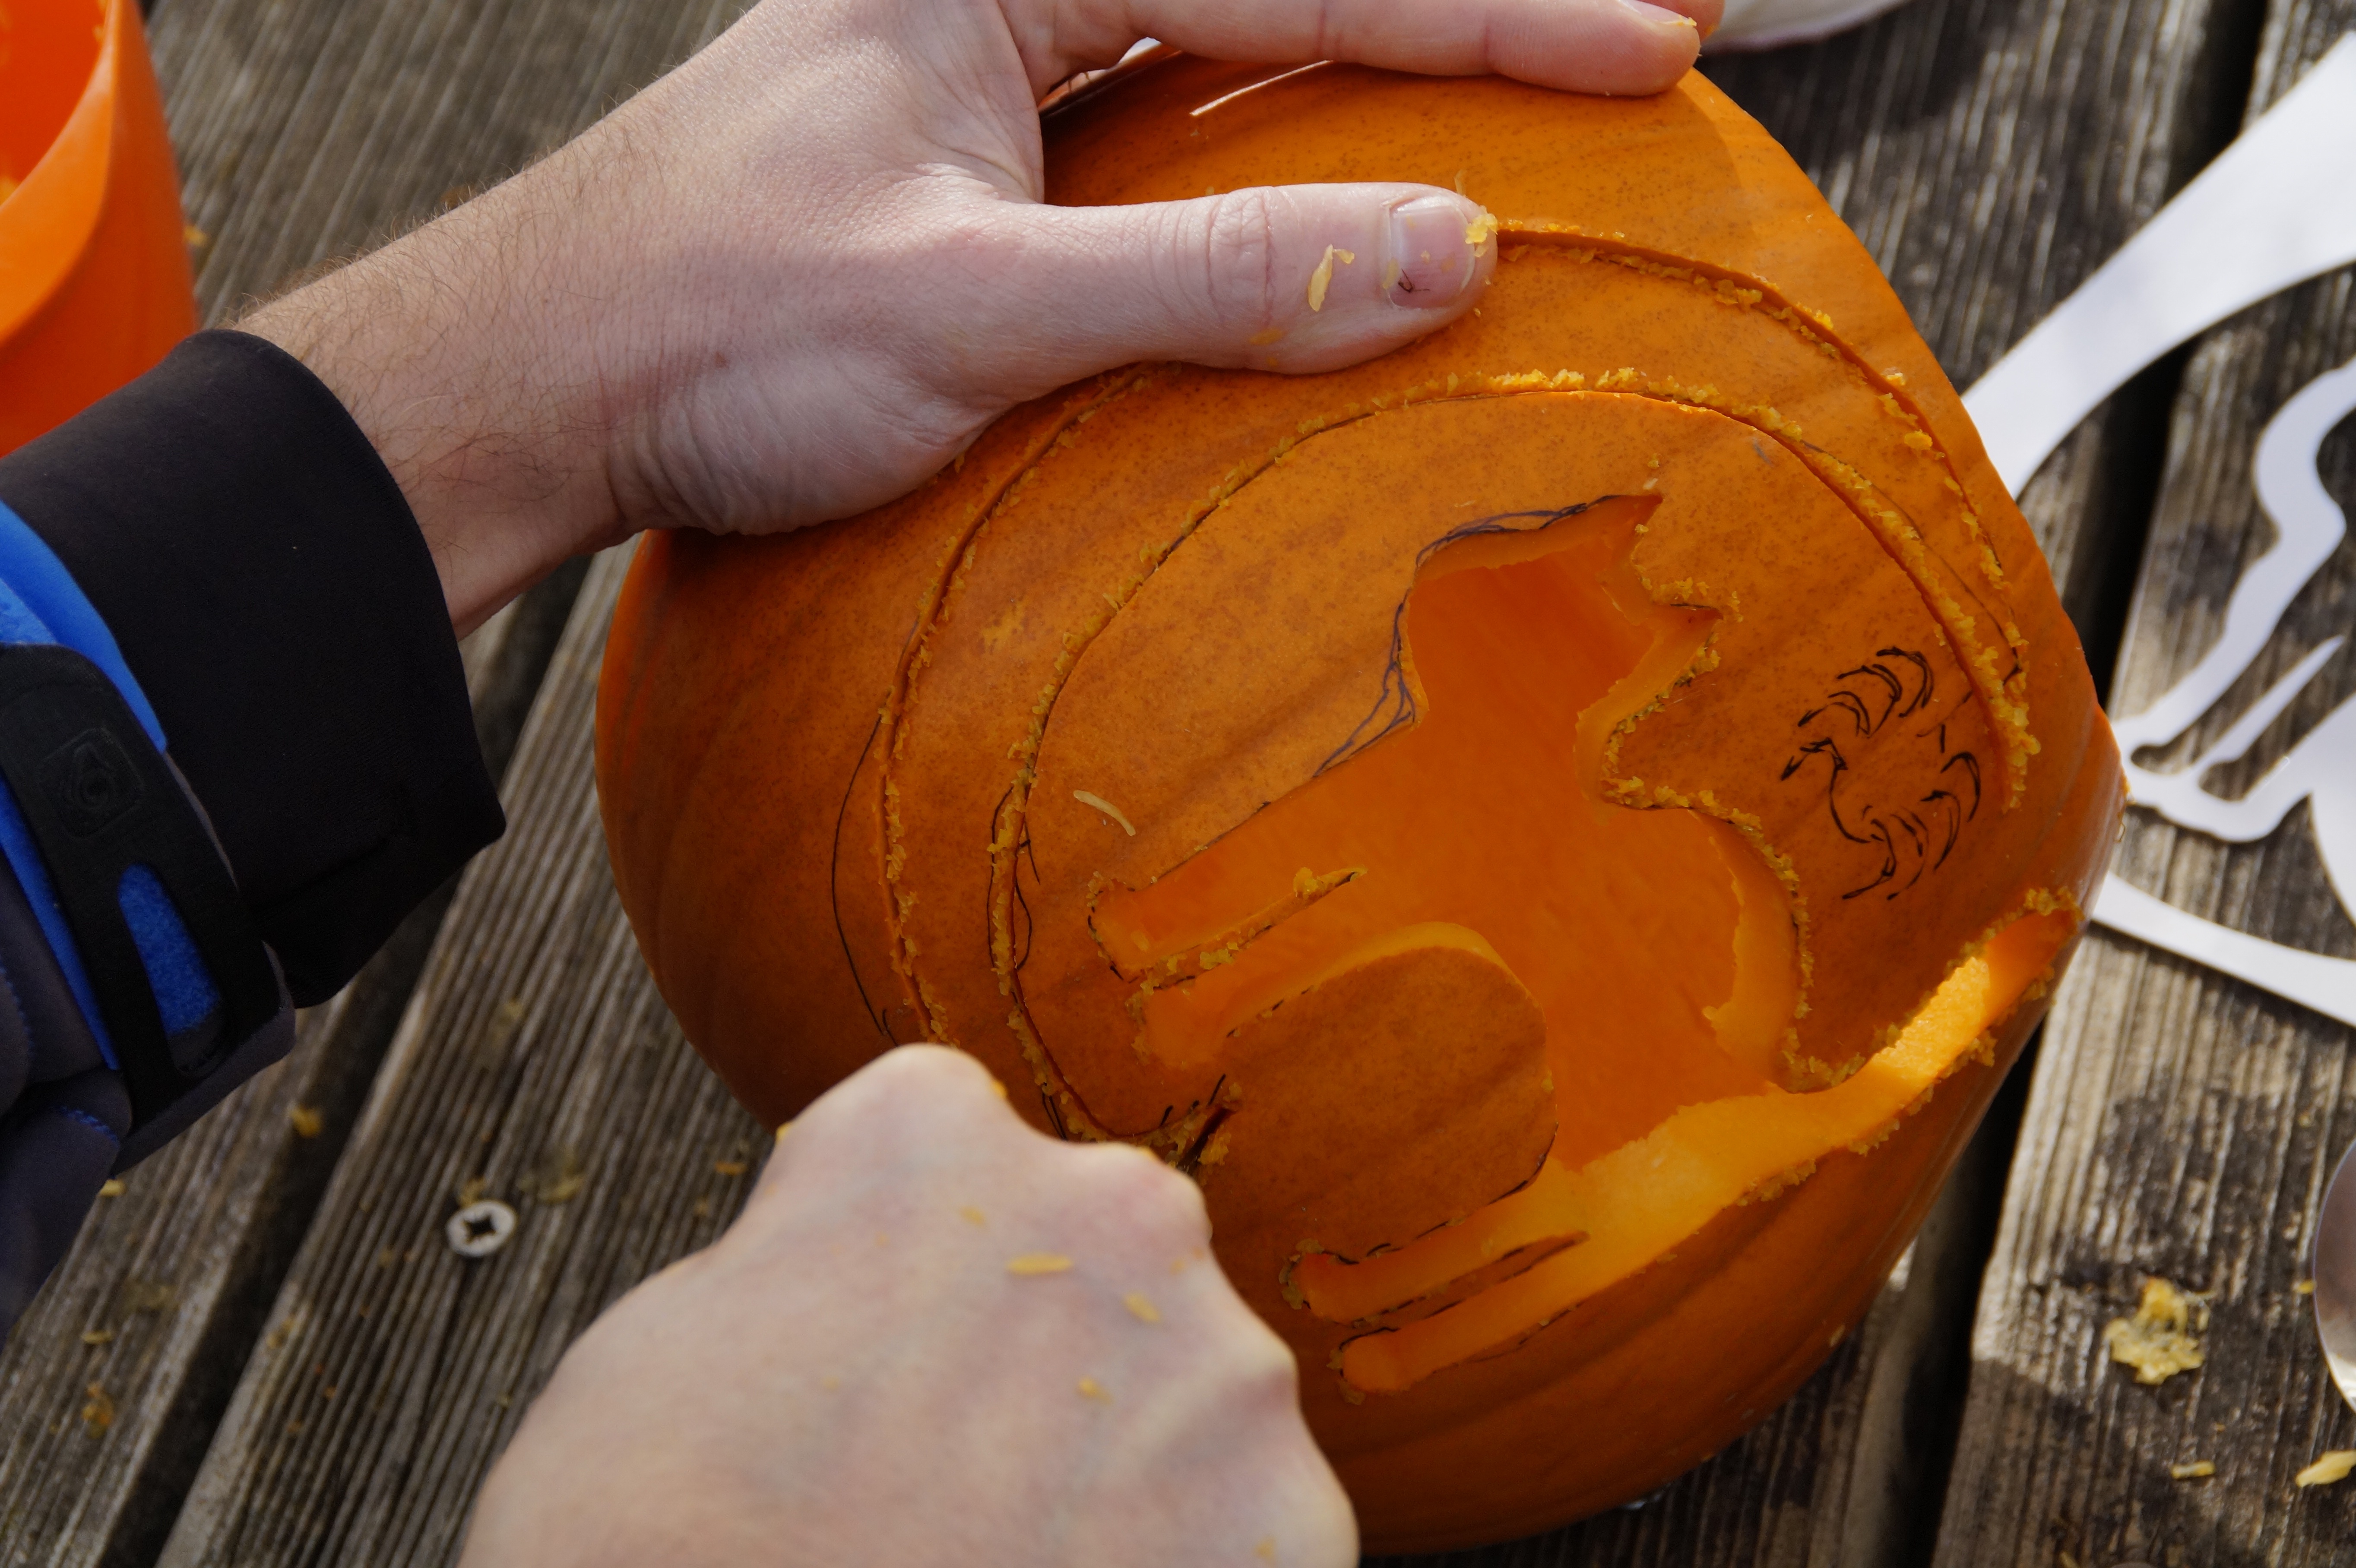
record, interior, orange, lantern, cat, autumn, pumpkin, halloween, child, empty, moon, carve, spider, jack o lantern, face, art, children, vegetables, lid, calabaza, carving, october, pumpkin ghost, trick or treat, autumn decoration, 31 october, fash, halloweenkuerbis, hollow out, pumpkin face, the witch, man made object, carving pumpkin, carve pumpkin ghost, diy pumpkin ghost